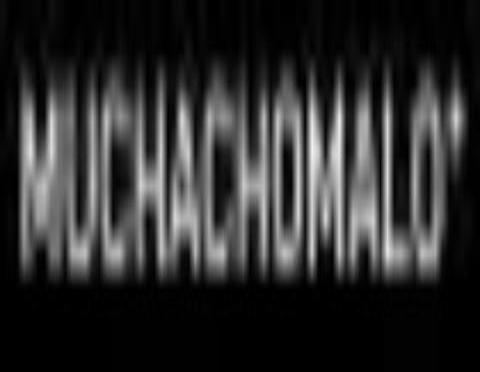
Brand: muchachomalo
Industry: Clothes